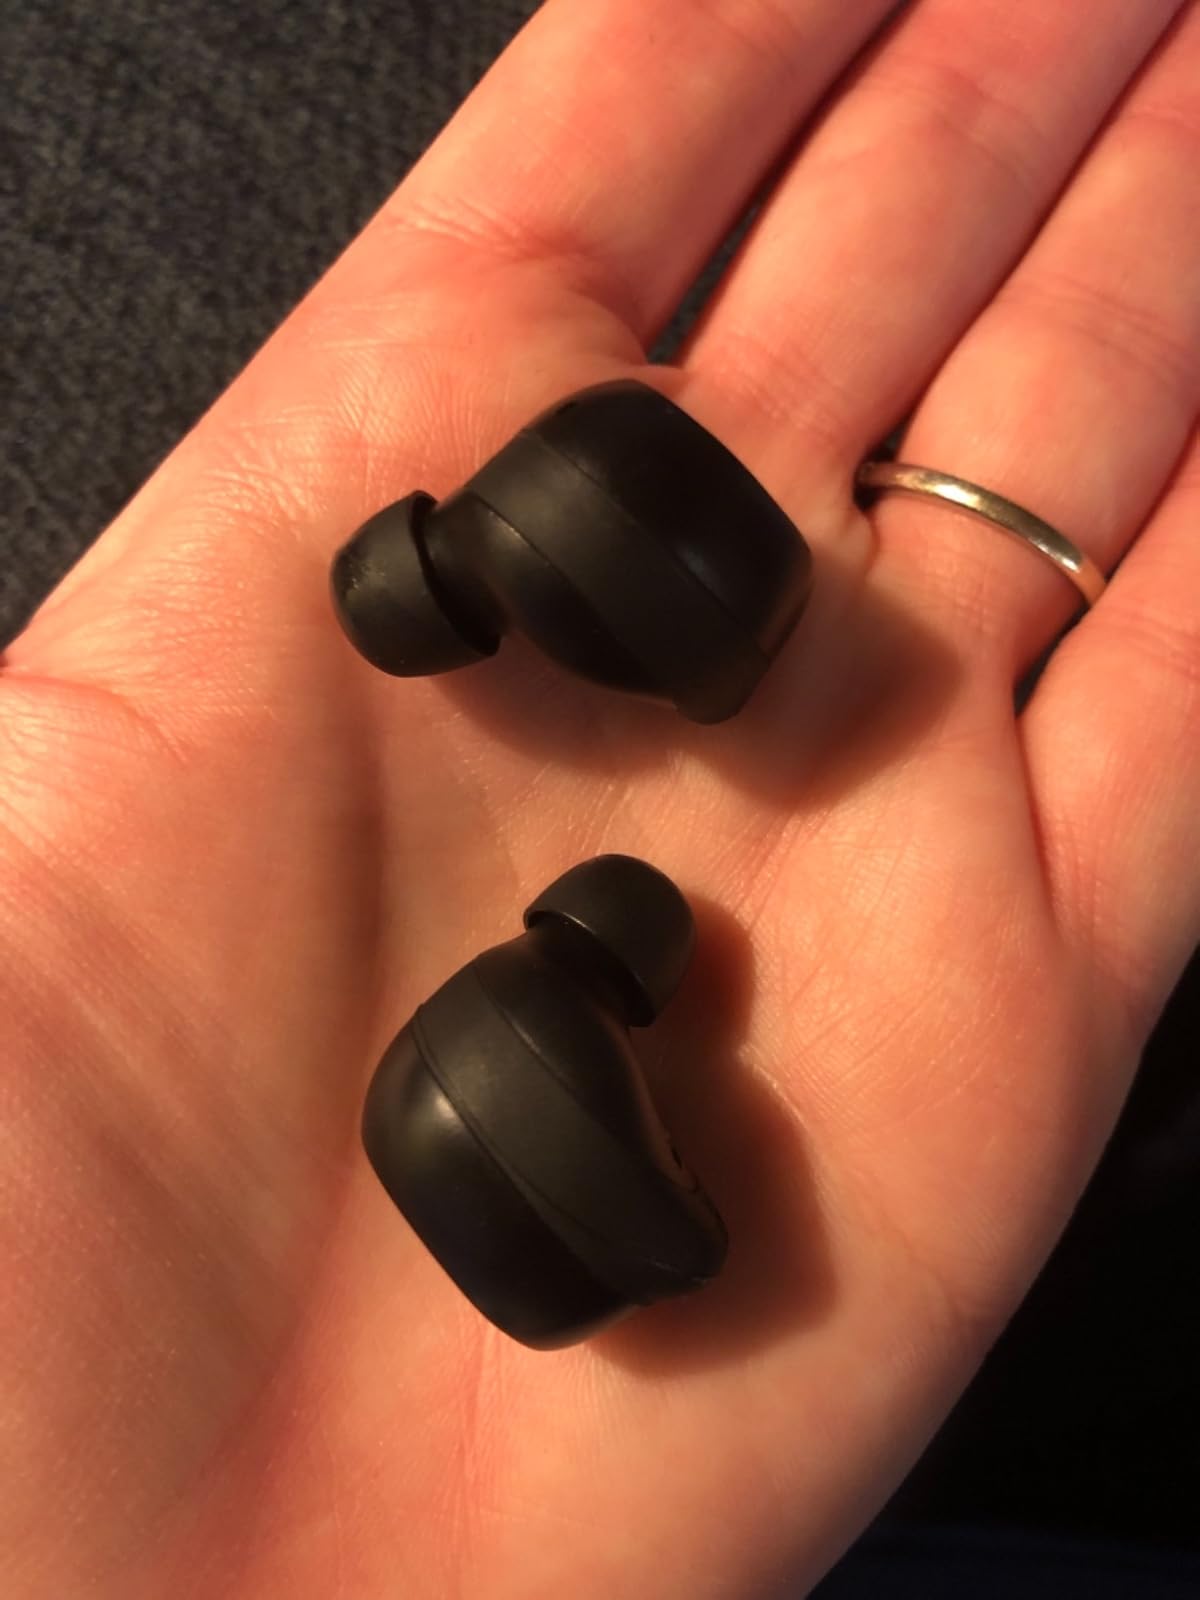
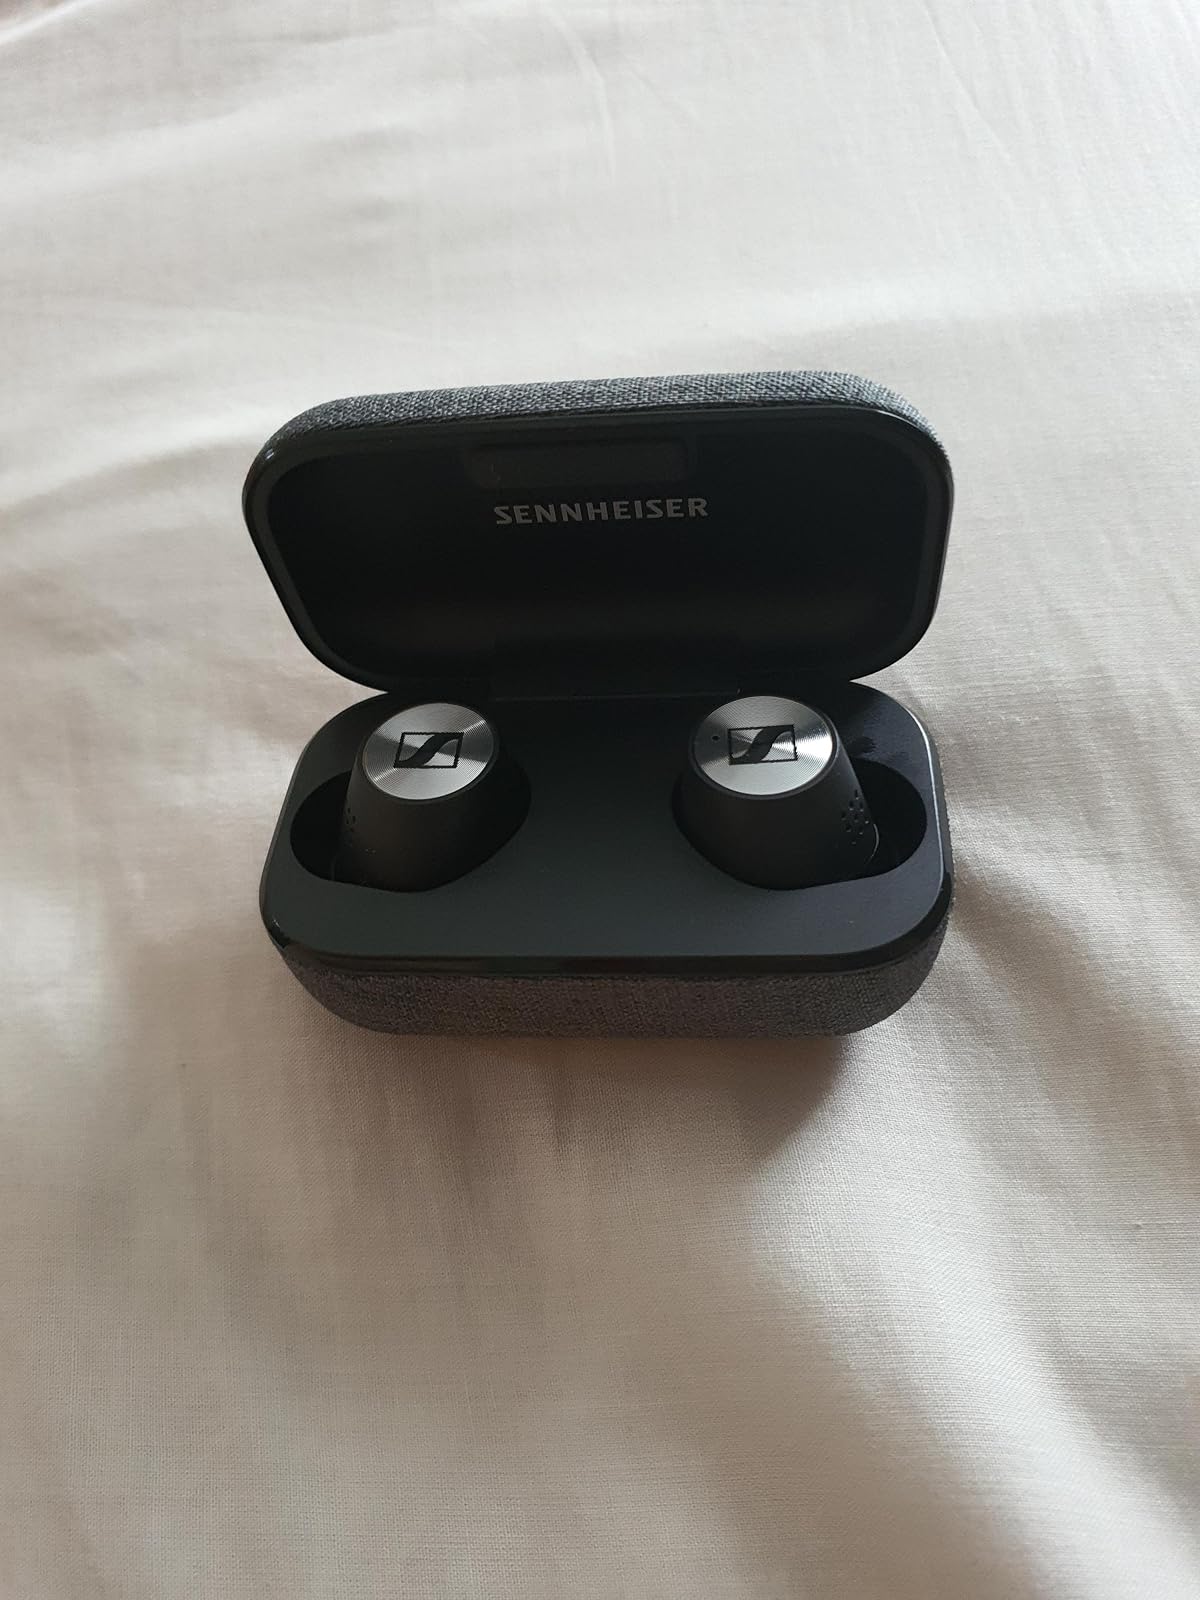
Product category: earbuds
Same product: no